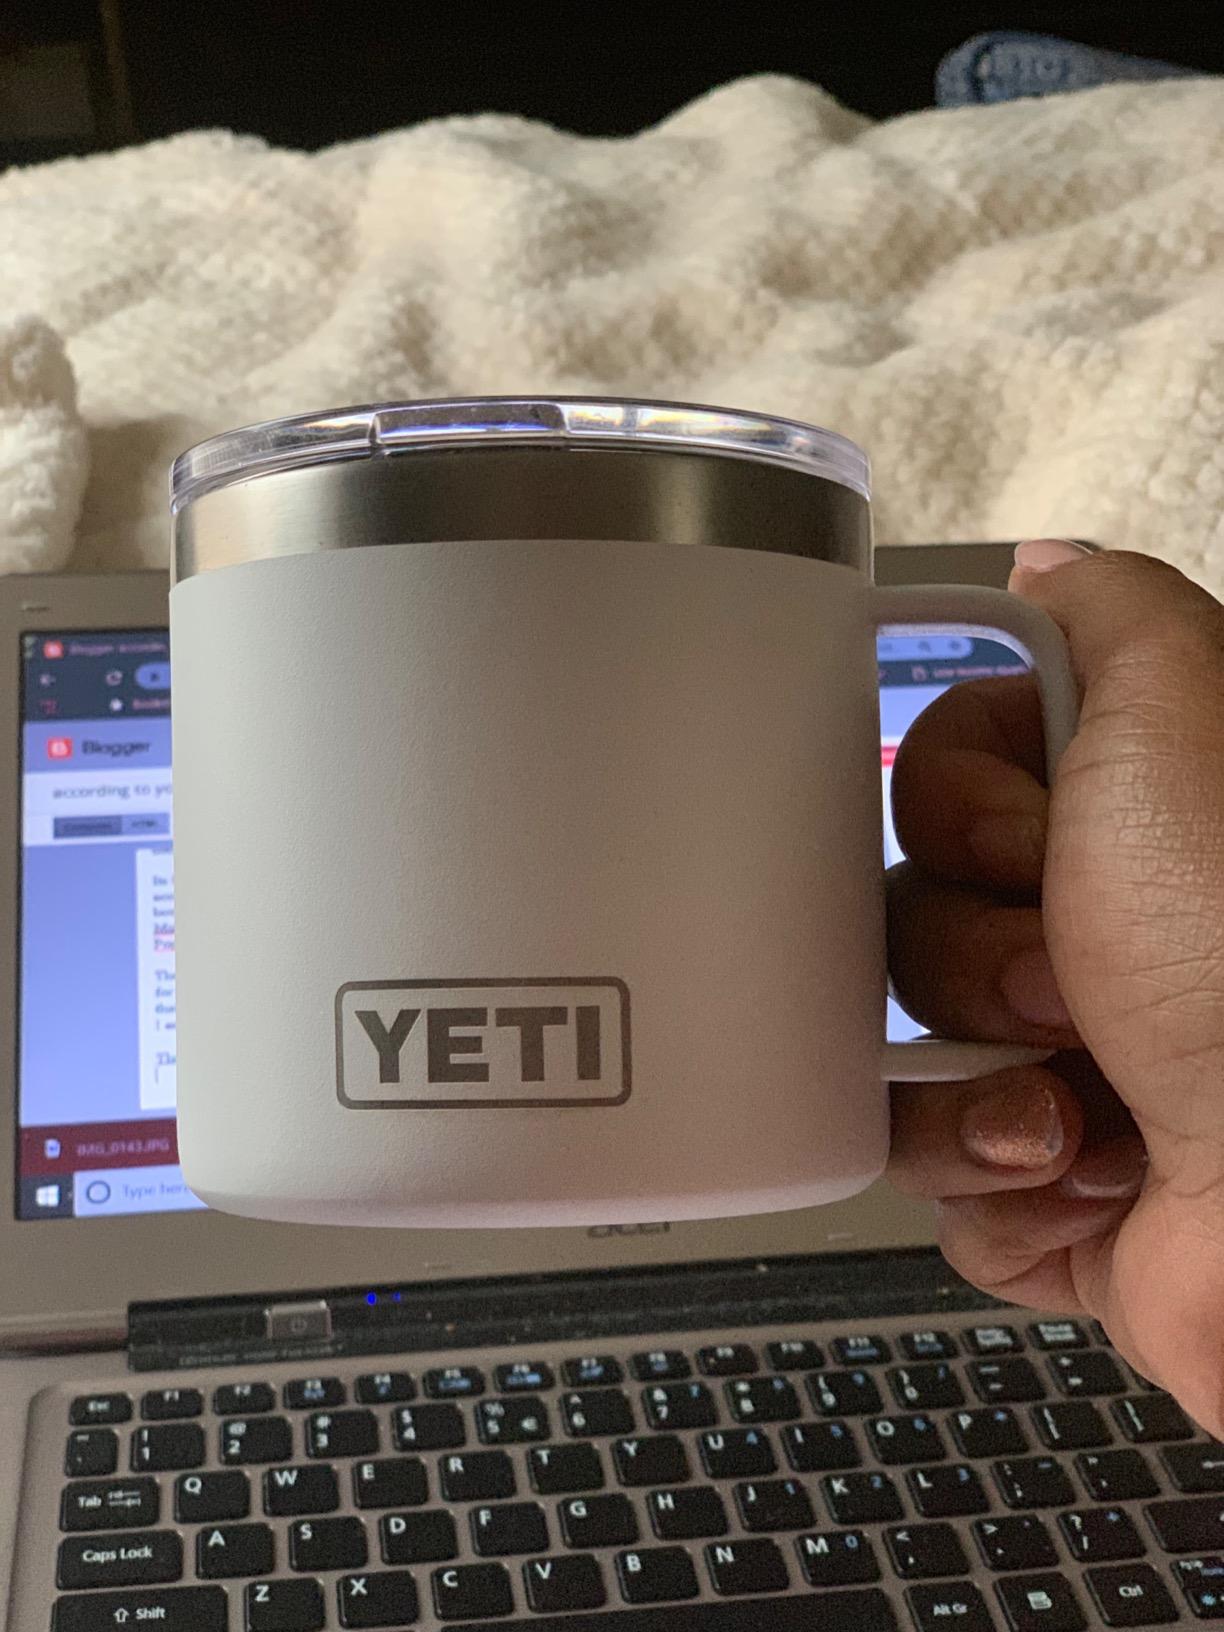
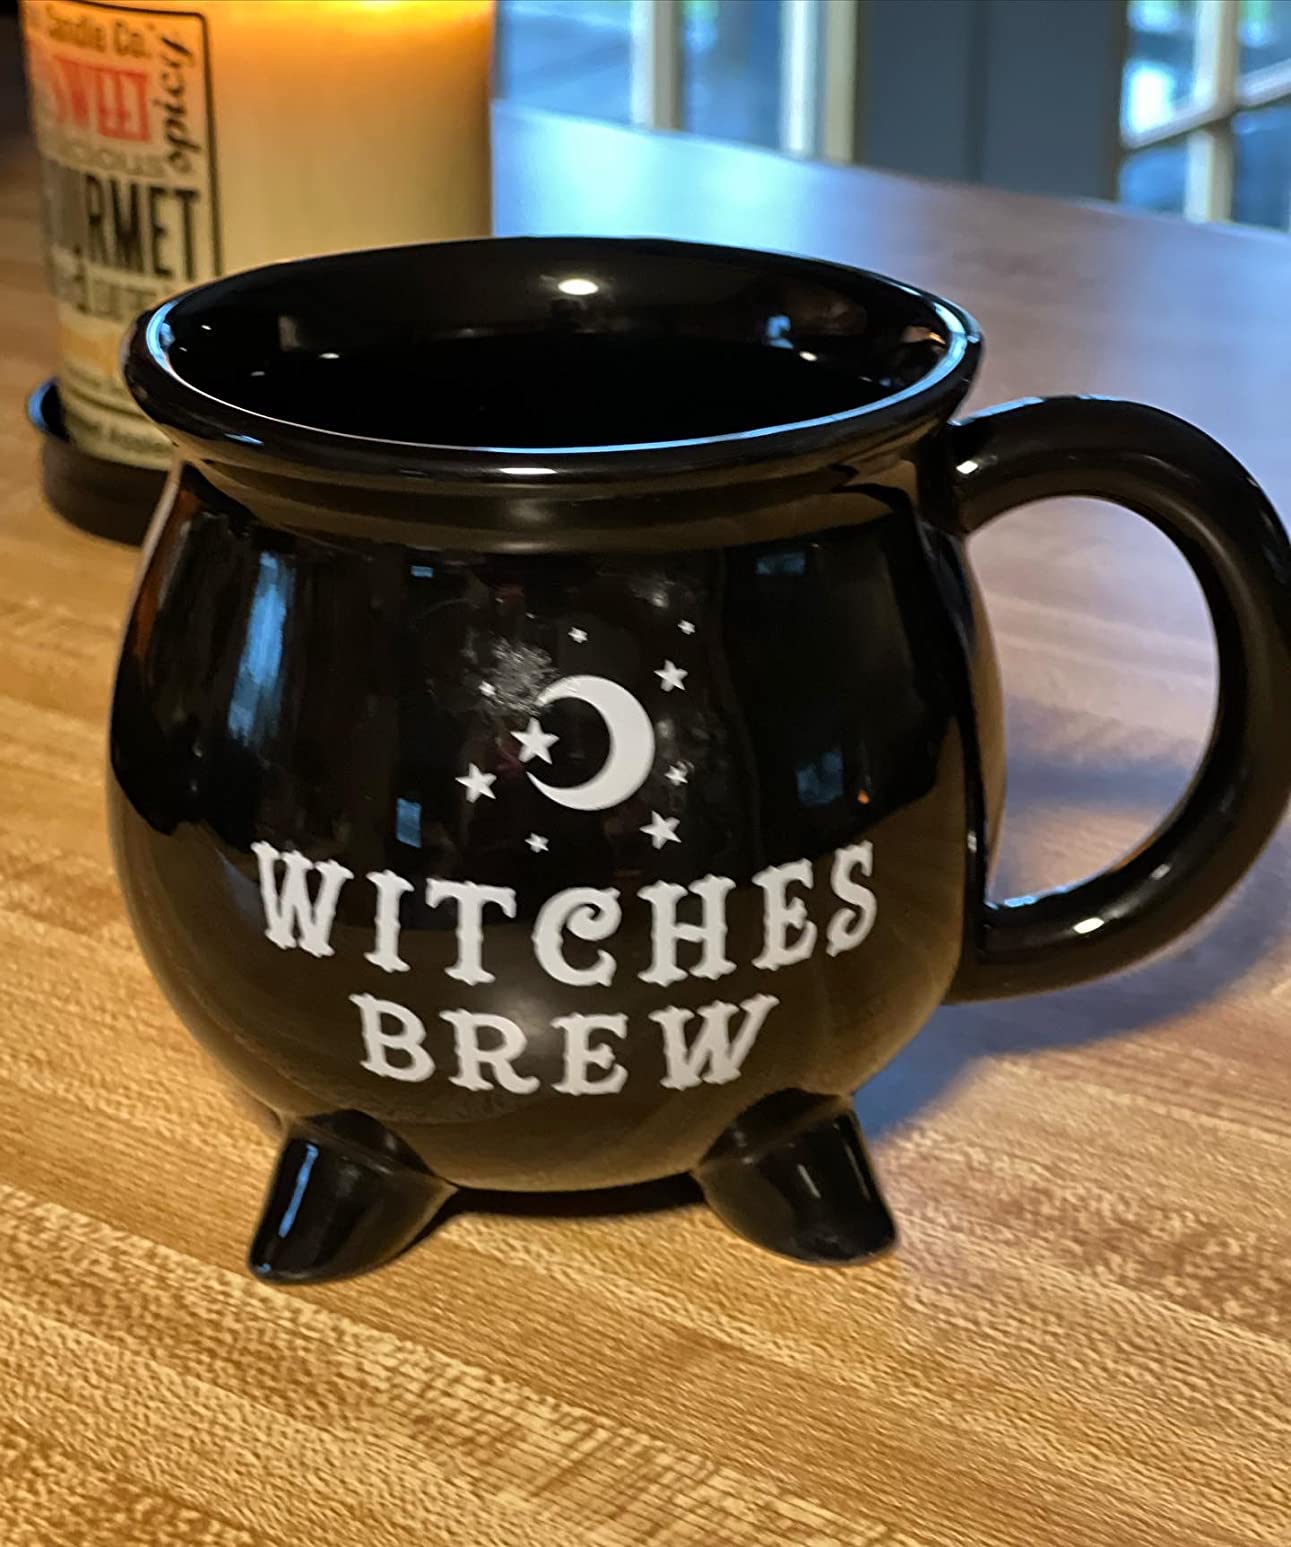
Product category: items_mug
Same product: no